Qigongjie station

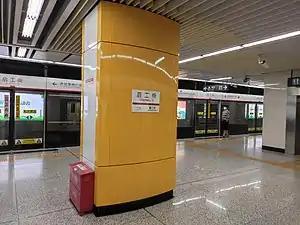
Platform in August 2021

Qigongjie is a station on Line 1 of the Shenyang Metro. The station opened on 27 September 2010.